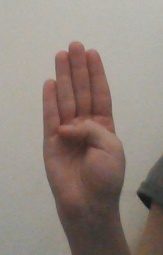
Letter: kaaf